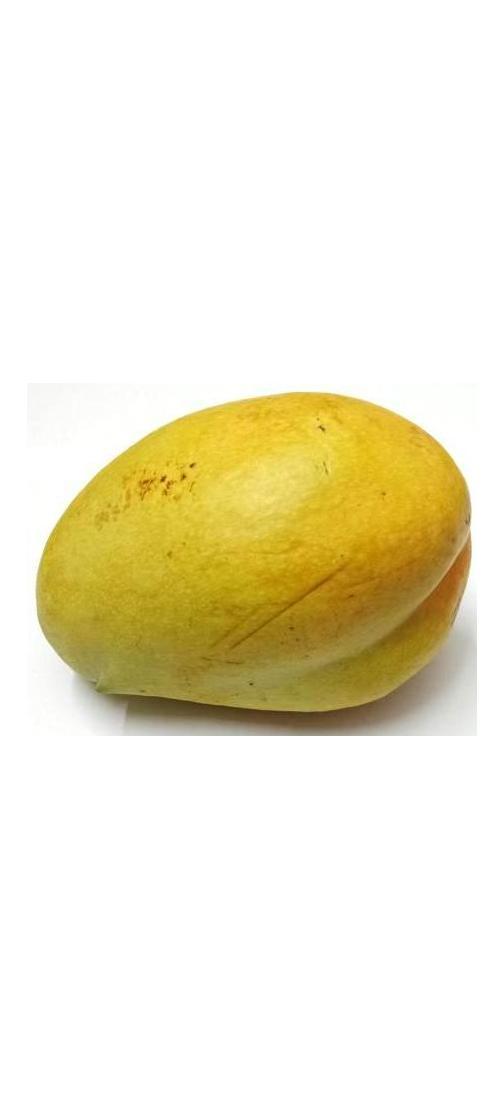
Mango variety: Bari-11